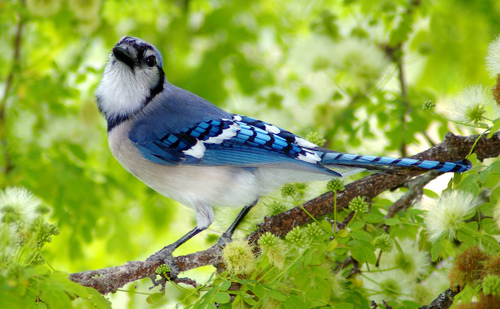
the bird has a white breast and two blue wingbars.
a small bird with a black bill and crown and blue,black, and white primaries and secondaries.
a medium sized bird with an intricate pattern of various shades of blue on its wings, and a white under belly,.
this bird has a blue crown, a black bill, and a spotted blue back
this bird has blue back and wings and a white throat, belly, and abdomen.
a colorful blue and white bird with long legs and small feet.
this is a larger bird with mostly a blue and white body with some black on its head.
the bird has blue wings, a black beak with black feet, and a white breast with a blue head and white neck.
the bird has a white throat and striped blue wingbars.
this bird has a thick black bill, with a blue back.
Species: Blue Jay